Pierre, South Dakota

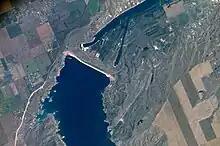
Photograph of the Oahe Dam, several miles north of Pierre, taken from the International Space Station (ISS)

Pierre was founded in 1880 on the east bank of the Missouri River opposite Fort Pierre, a former trading post that developed as a community. It was designated as the state capital when South Dakota gained statehood on November 2, 1889.